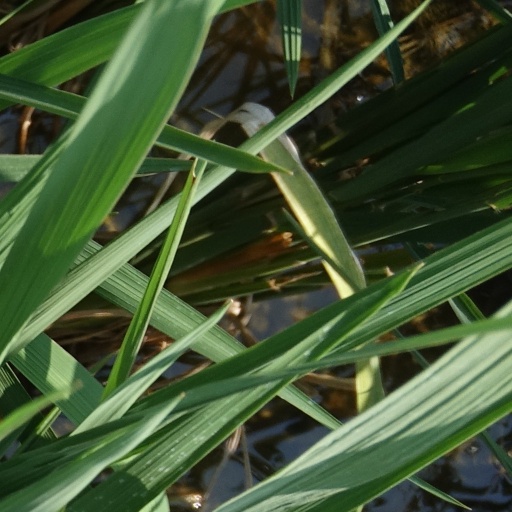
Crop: rice